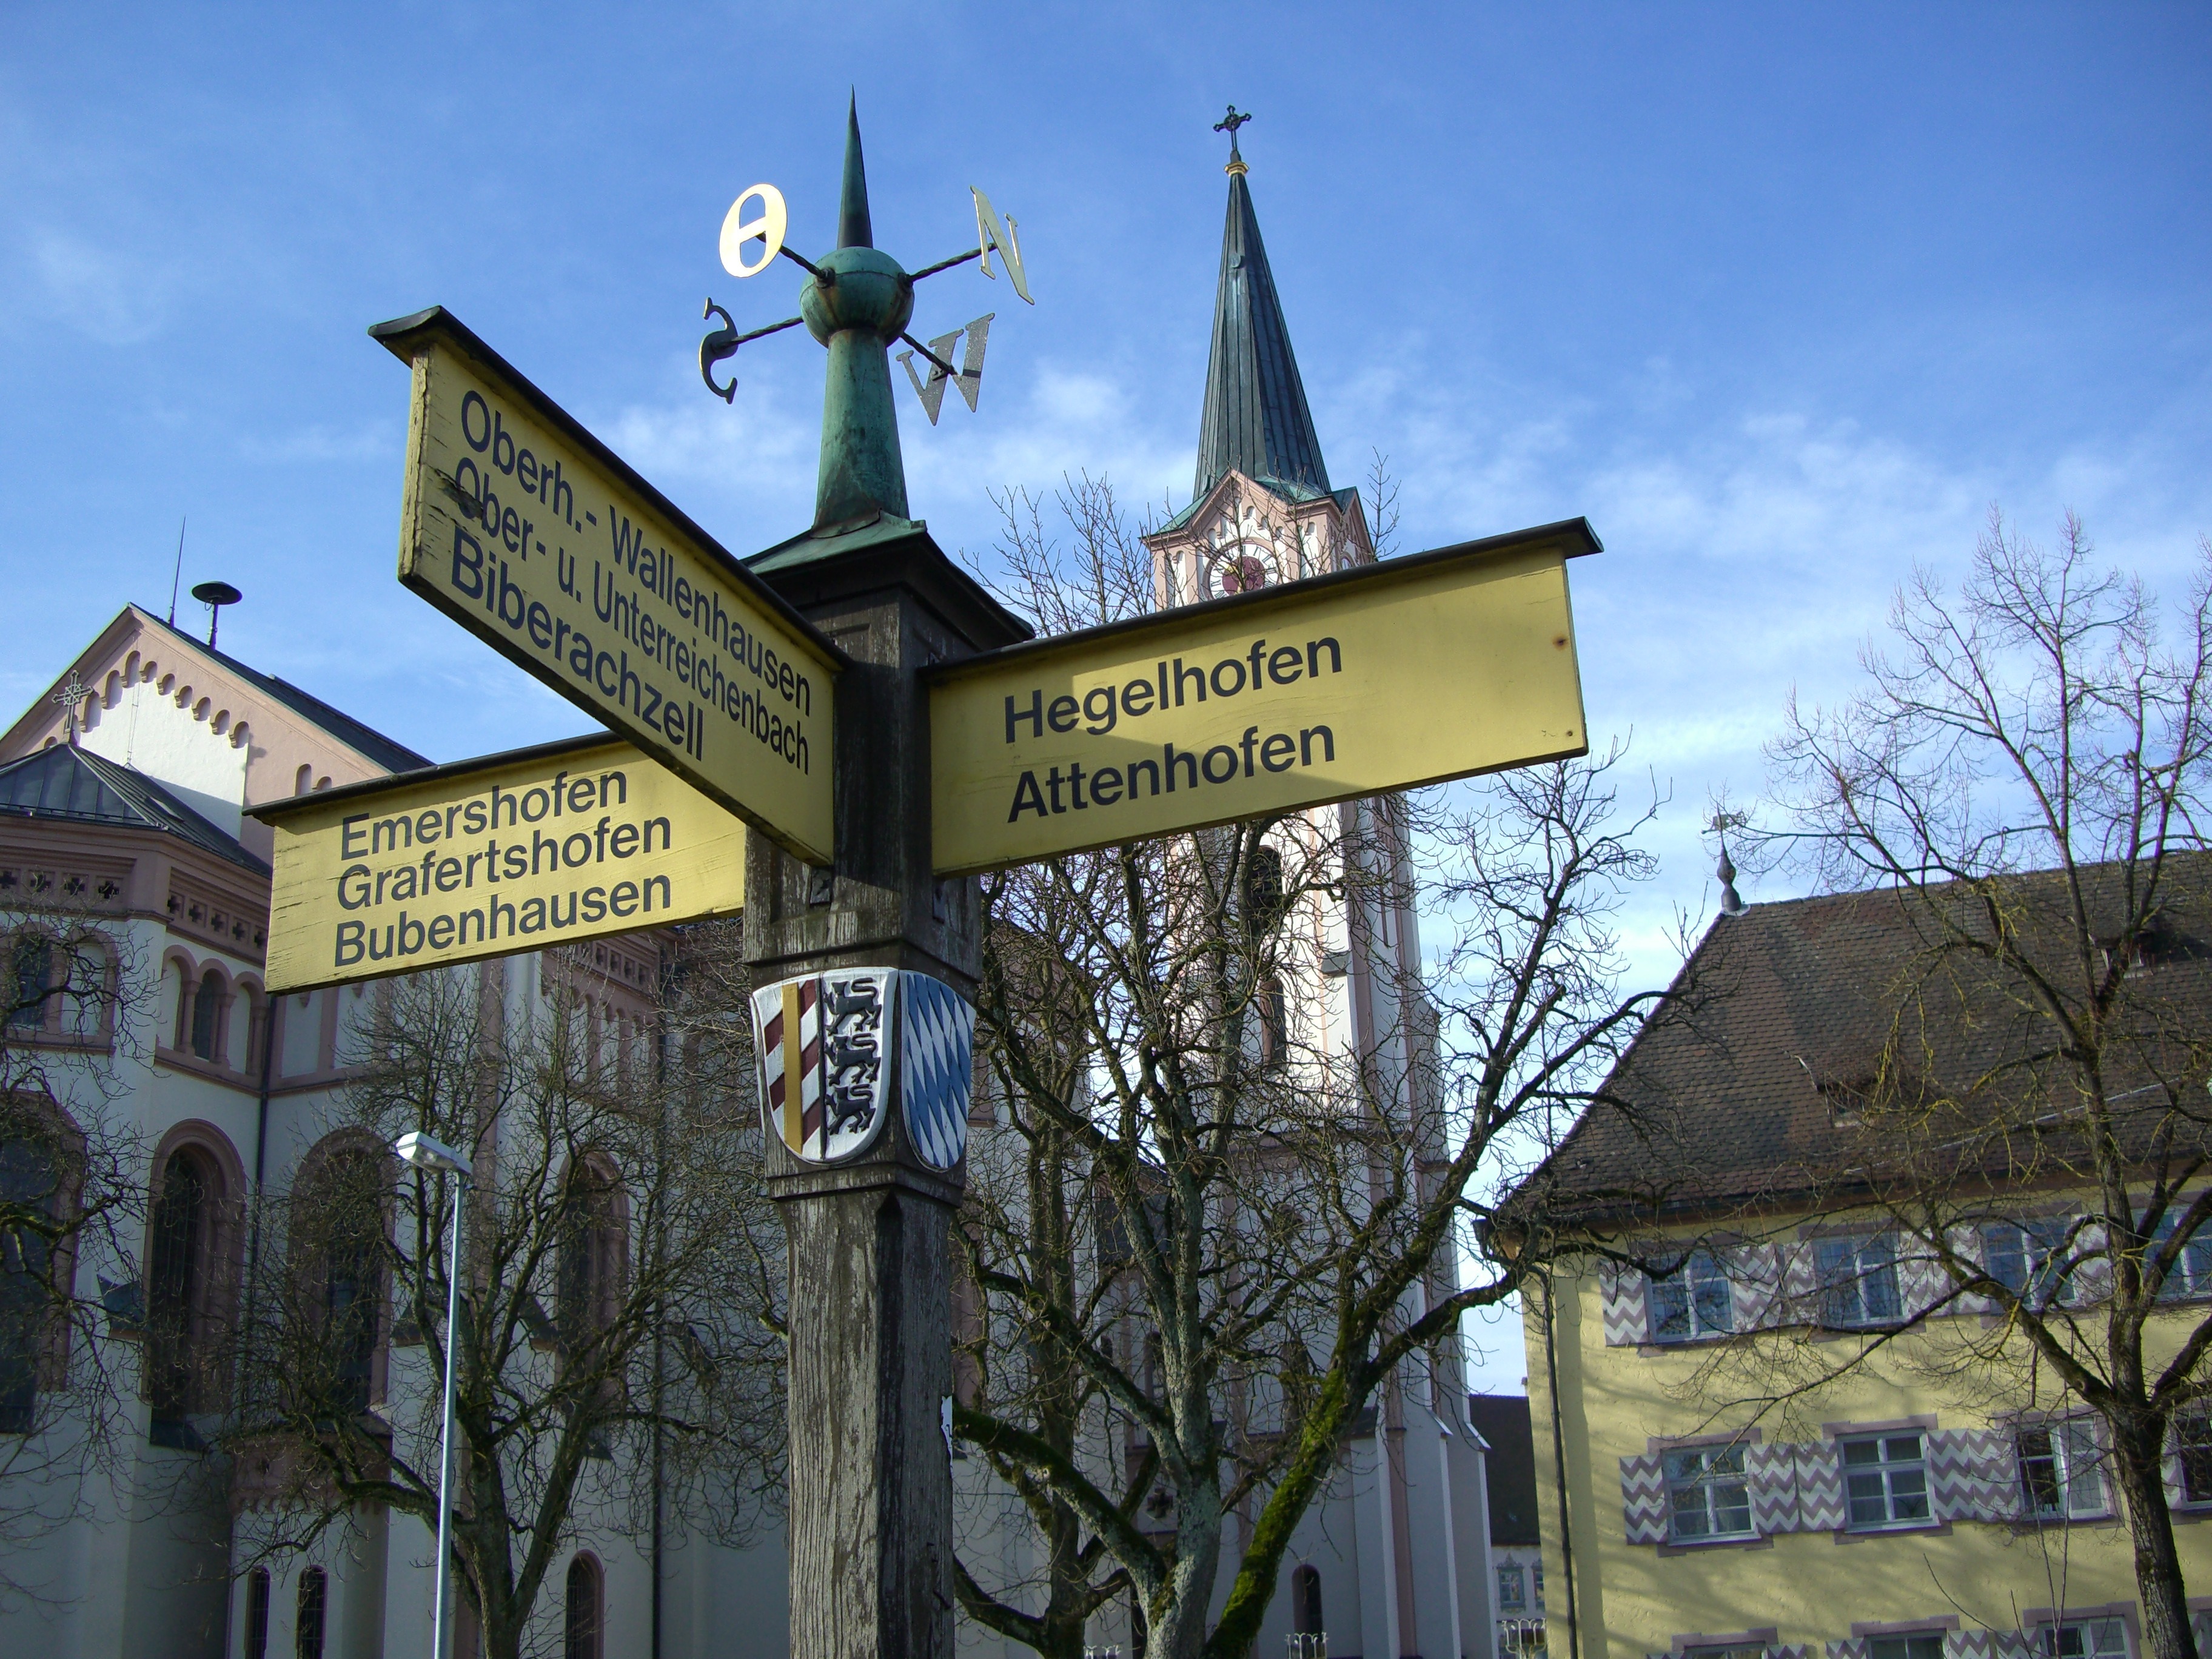
wood, town, building, sign, landmark, church, street sign, signage, place of worship, turret, signposts, parish church, white horn, wooden signs